The King of Fighters XV

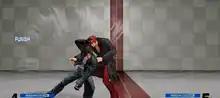
Kyo Kusanagi ("left") using Shatter Strike against Iori Yagami.

Like its predecessors, "The King of Fighters XV" uses a fighting game system involving teams composed of three fighters. Every team relies on these combatants in the order they want, facing multiple enemies until reaching the Story Mode's boss. The gameplay includes a parry system under the name Shatter Strike. It also reincorporates the common "Max Mode" system where fighters can use stronger techniques once energy bars are filled. Unlike in previous game from the "KOF" franchise, but now just like enhanced moves prior, characters can now use their strongest techniques, Climax, versions of special moves, with or without entering Max Mode. The game features a wide variety of online modes, including Ranked Match, Casual Match, Room Match, and Online Training. Besides fighting against AIs in the Story Mode, the player can fight a Boss Challenge Mode against two returning "KOF" bosses: Omega Rugal from "The King of Fighters '95" and Goenitz from "The King of Fighters '96".